Roope Hintz

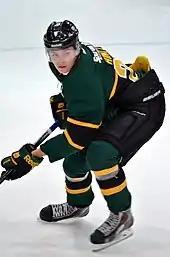
Hintz with the Ilves in 2013.

Growing up in Finland, Hintz played within the Ilves organization before being encouraged to spend the 2012–13 season playing for the Tampa Bay Juniors in the Empire Junior Hockey League. He also played an early portion of the season with the Bismarck Bobcats of the North American Hockey League before deciding to turn professional and play for Ilves in Finland. During his 20 games with the Juniors, Hintz tallied 20 goals and 15 assists for 35 points as he got acclimated to the smaller ice surfaces in North America. Upon returning to Finland, Hintz made his Liiga debut playing with Ilves during the 2013–14 Liiga season. He played in seven Liiga games but spent the majority of the season with their U20 team. In November 2013, Hintz was chosen as the Finnish Youth Championship League's October Player of the Month.